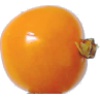
Label: Physalis 1